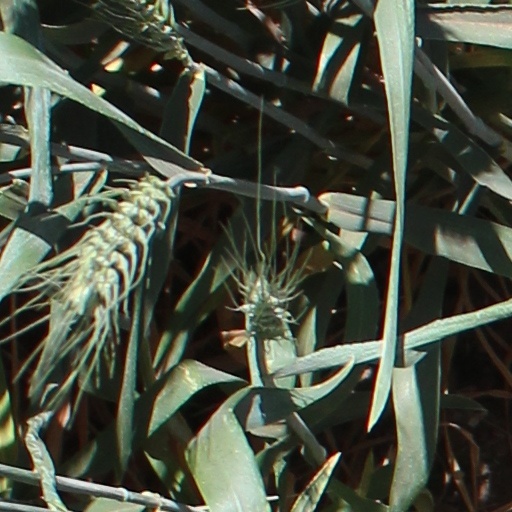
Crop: wheat